Acres Homes, Houston

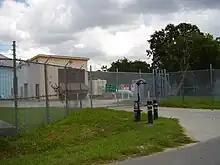
City of Houston Water Facility Acres Homes Plant

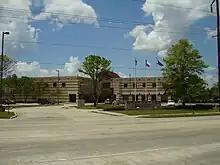
North Police Station

The area is served by the Houston Police Department's North Division . The department previously operated the Acres Homes Storefront.